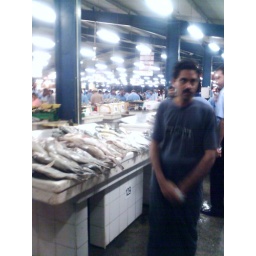
in fish market uae